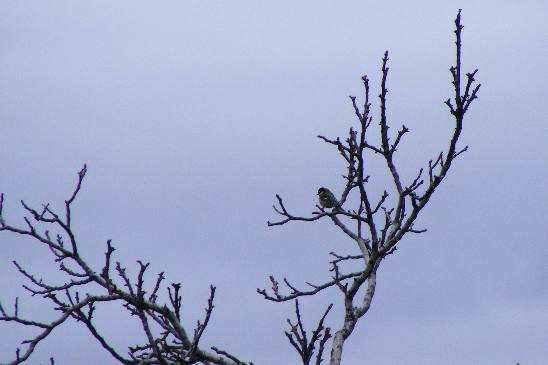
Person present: No